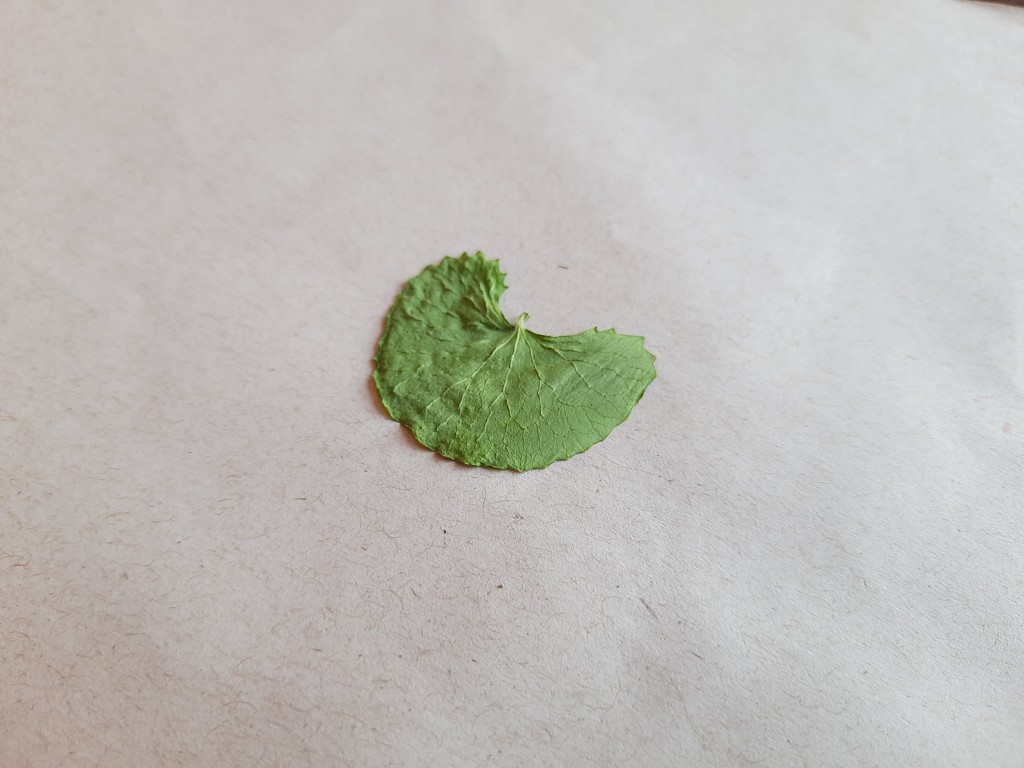
Label: Dried